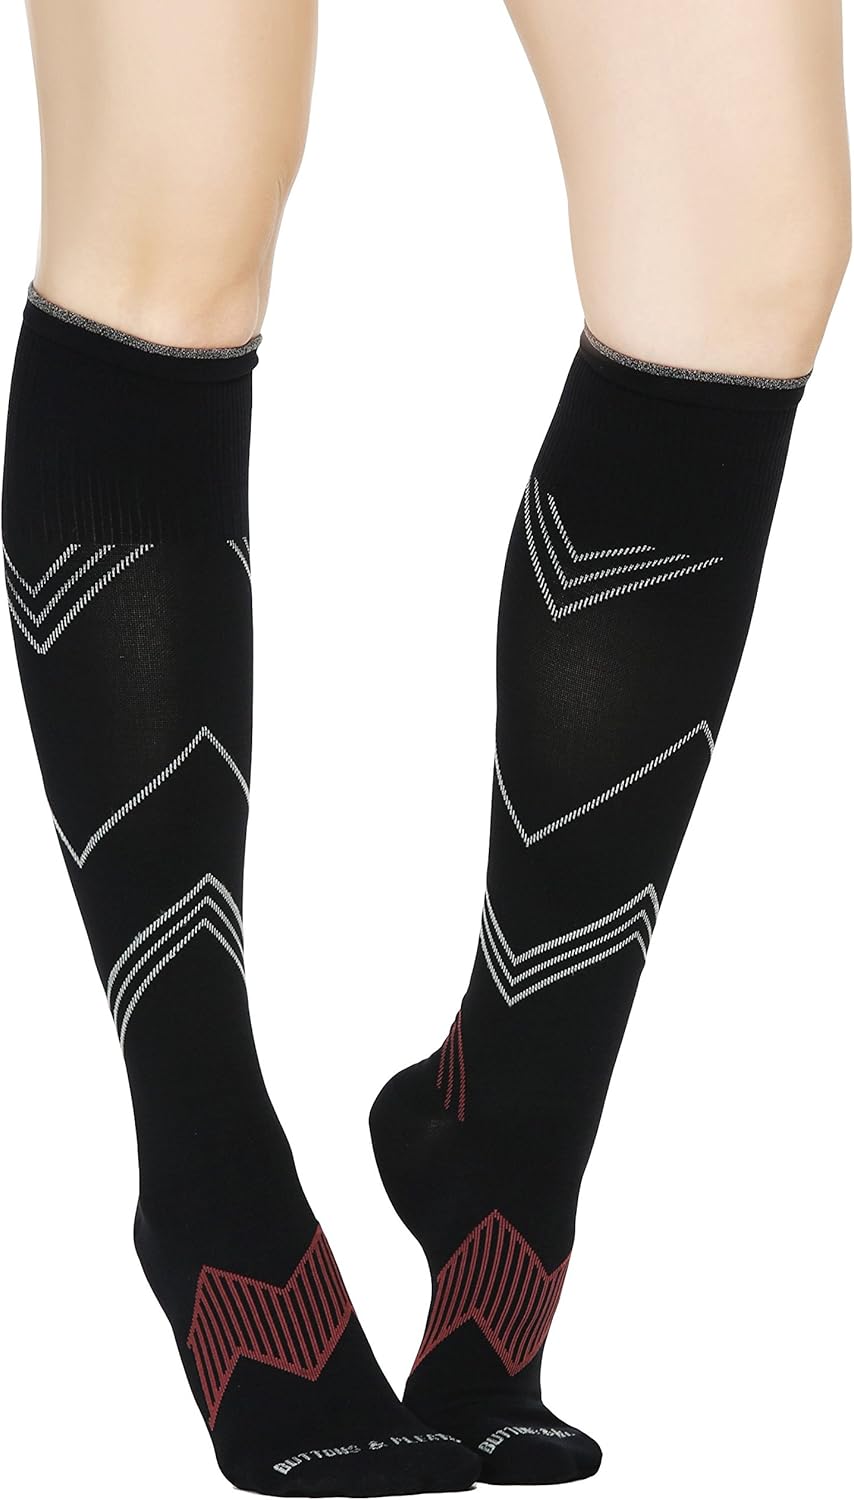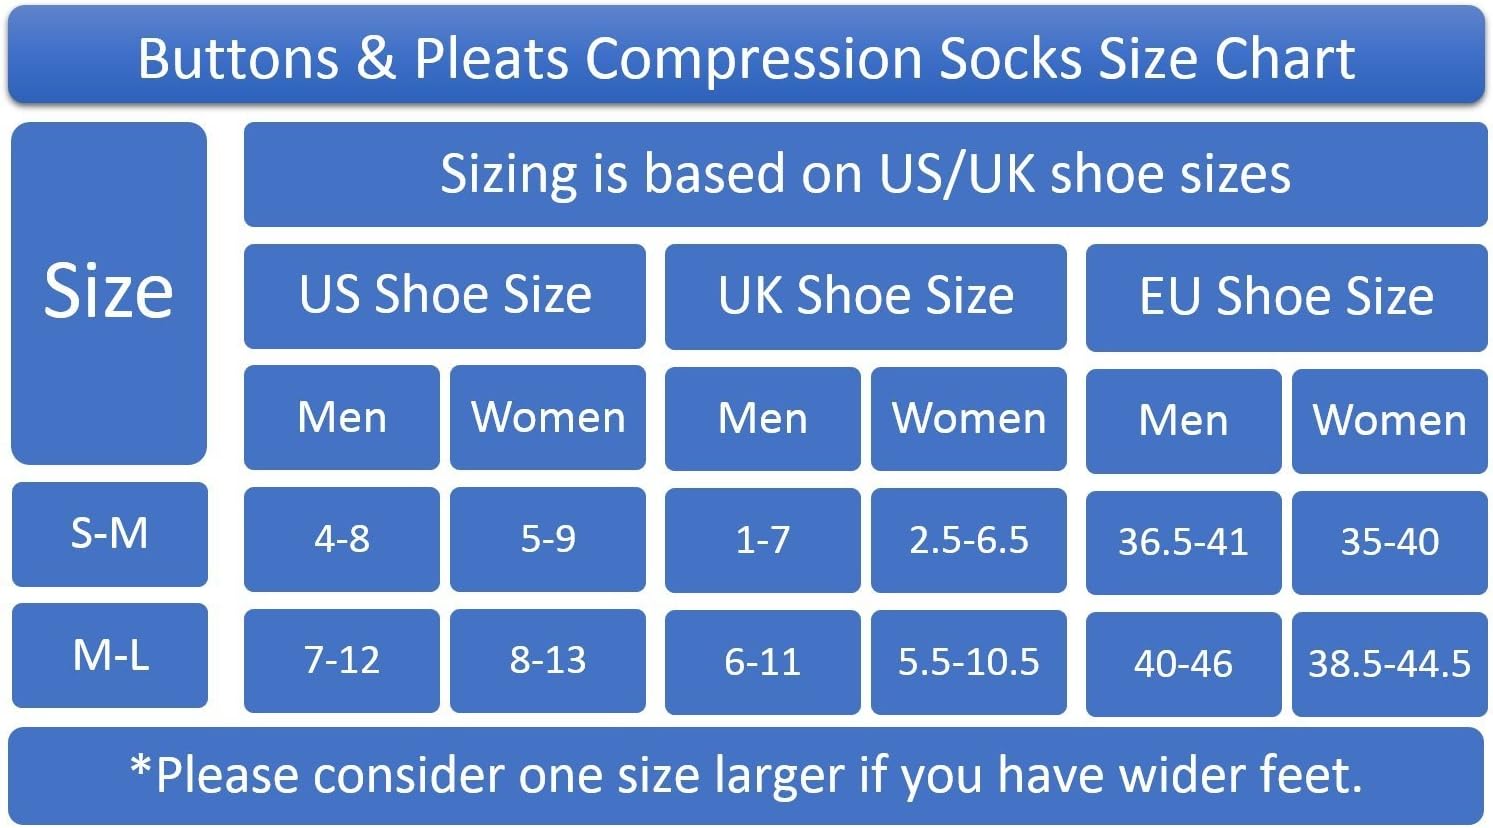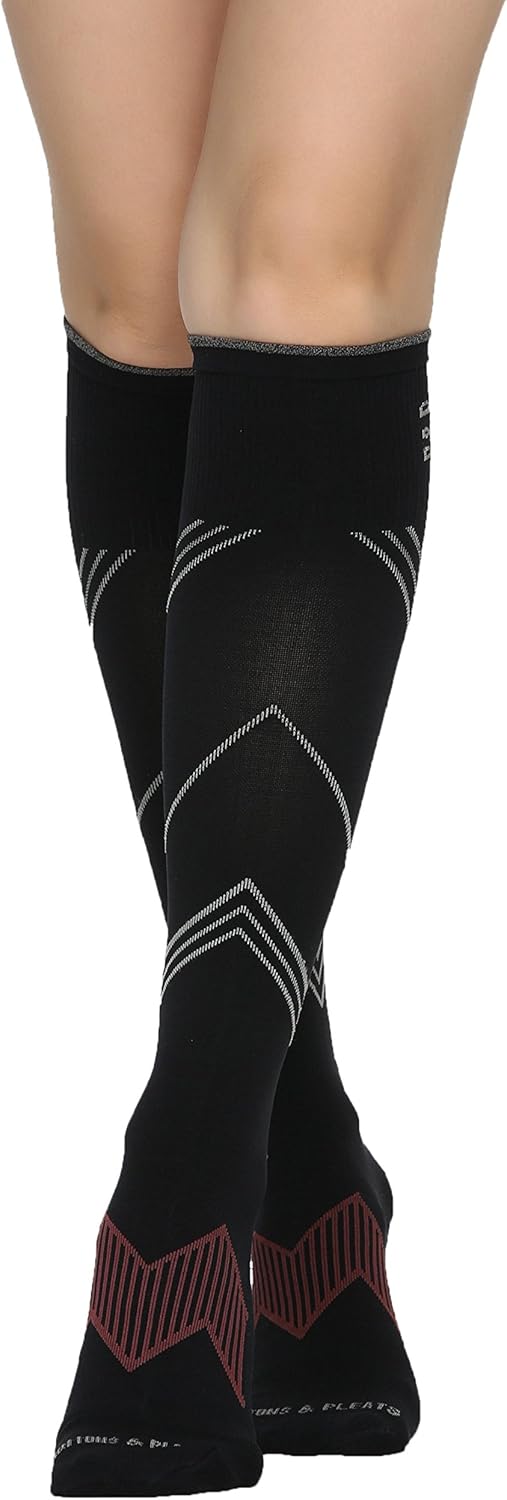
Buttons & Pleats Graduated Compression Socks for Womens & Mens
Category: AMAZON FASHION
Want your feet to not just feel great, but to look great, too? If so, you can't afford to settle for ordinary compression stockings in plain solid colors! You need to choose the Chevron Compression Socks!  With their contemporary chevron striped print and bold contrast soles, toes and cuffs, our compression socks mens & womens footwear never fails to make a big impression. At the same time, the compression socks 20 to 30 mmHg compression:  - Decreases the risk of foot fatigue - Helps to diminish swelling - Enhances athletic performance - Supports the feet and legs all day long When you choose our compression socks womens & mens compression stockings, you'll get the finest quality compression socks money can buy. Our support hose boast all of the following advanced features:  - Seamless toe that keeps toes comfortable and free of chafing - Anti-slip bottoms for safety when worn without shoes - Supportive soles for all-day comfort - Ribbed cuffs that don't slip down - Modern print that reflects the latest fashion trends - Machine washable convenience Our compression socks women & men hosiery make the perfect:  - Medical compression socks for improving circulation and supporting foot health - Compression socks running hosiery - Sports & gym athletic compression socks - Maternity compression stockings - Travel & flight compression socks - Work compression stockings for waitresses, nurses and other people who are on their feet throughout their shifts Whether you're looking for compression socks mens support hose, compression socks women pregnancy socks or running socks, our compression socks are the stylish, practical choice! Order a pair today.
Features: COMPRESSION SOCKS WITH A TRENDY PRINT - Our compression socks women and men socks have a modern chevron print that reflects the latest fashion trends! They're compression stockings you'll want to show off! | THE BEST BLOOD FLOW BOOST - With the compression socks 20-30 mmHg graduated pressure technology, our flight compression socks and running socks are the best at reducing fatigue, limiting swelling and providing support as compression socks women pregnancy stockings. | FOCUS ON YOUR WORKOUT - When you're wearing our athletic compression socks, there will be nothing to hold you back! Unlike conventional compression socks running stockings, our socks don't fall down due to their ribbed cuffs, they have micro brushed seamless toes that never rub and feature supportive soles for your arches. They're the best mens & womens compression socks for active lifestyles. | MADE WITH DURABILITY & SAFETY IN MIND - Our compression stockings have non-skid bottoms to protect you when you're walking in your stocking feet. The compression socks men & women stockings stretch for a comfortable fit and can be laundered in the washing machine again & again. | NO-RISK GUARANTEE - Buttons and Pleats is committed to offering only the best women's, men's and maternity compression stockings! We want you to love wearing our support hose socks, and if you don't, you can let us know within 30 days and we'll give you a full refund! Order our medical compression socks risk free today!